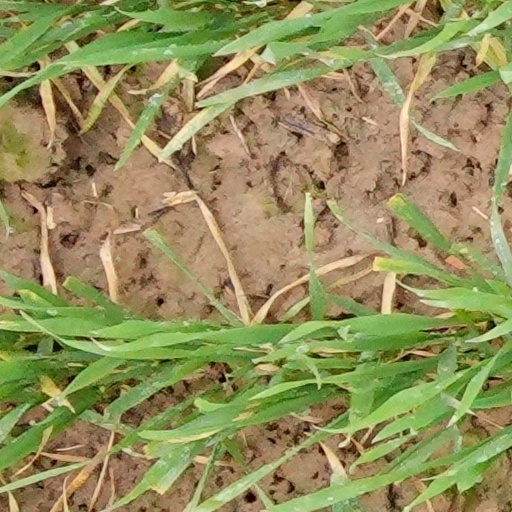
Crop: wheat